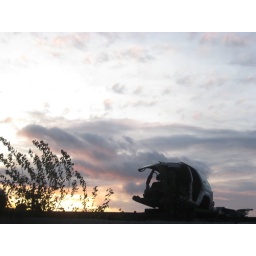
car in the sky